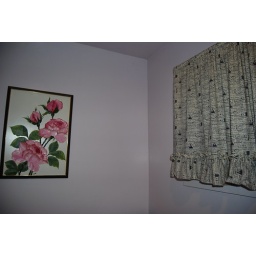
look closely at the curtain fabric...strange choice for the bathroom at Naan and Curry on College in Berkeley.